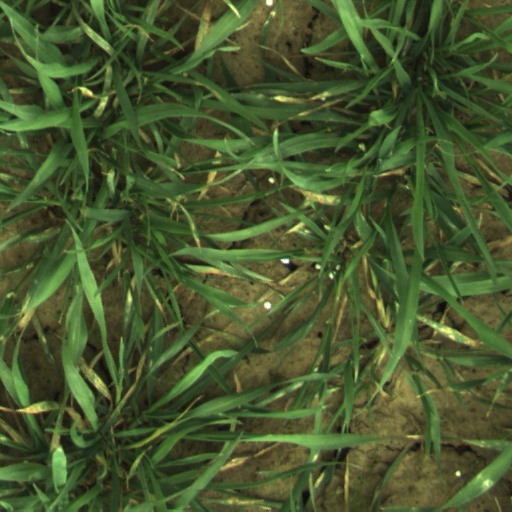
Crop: wheat